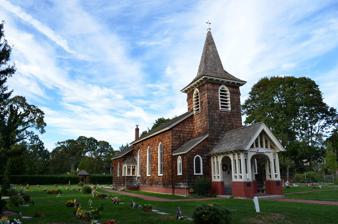
Building: Grace Church Complex (Massapequa, New York)
Country: United States of America
Year built: 1896
Historic church in New York, United States United States historic place Grace Church Complex U.S. National Register of Historic Places Old Grace Church, September 2012 Show map of New York Show map of the United States Location Merrick and Dover Roads, Massapequa, New York Coordinates 40°40′1″N 73°27′33″W / 40.66694°N 73.45917°W / 40.66694; -73.45917 Built 1844 Architect Floyd, Elbert Architectural style Gothic Revival NRHP reference No. 83001713 Added to NRHP June 30, 1983 The Grace Church Complex , saw its 175th anniversary in 2019, is a historic Episcopal church complex in Massapequa , Nassau County, New York .  The complex consists of the church, surrounding parish cemetery, the Floyd-Jones family cemetery, and the DeLancey Floyd-Jones Free Library.  The small church was built in 1844 by Elbert Floyd-Jones and remodeled in 1905.  It is a frame structure on a brick foundation and consists of a vestibule, nave, and chancel.  It is in the Gothic Revival style and features a square bell tower with modest spire .  The church also has Tiffany glass windows added during the remodeling. Sometime after 1983, the old Grace Church was given to the Historical Society of the Massapequas. Old Grace Church and Historical complex The DeLancey Floyd-Jones Free Library was built in 1896 and is a two-by-two-bay one-room structure that served as the only public library in Massapequa for 60 years.  The library was founded and built by DeLancey Floyd-Jones (1826–1902). Initially, the library, which Col. Floyd-Jones gave to Massapequa along with an endowment, was open three days a week and had enough space on its shelves to accommodate up to 2,500 books. It was listed on the National Register of Historic Places in 1983. It also includes two structures that are Oyster Bay municipal landmarks . References